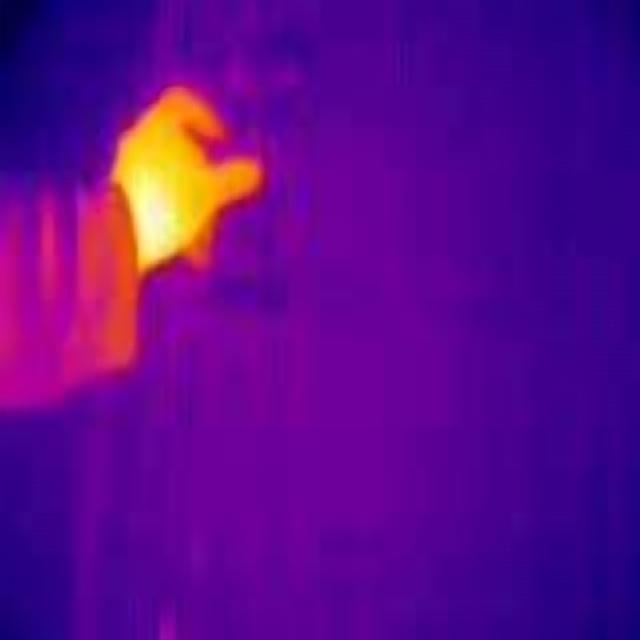
Detected objects:
label: person